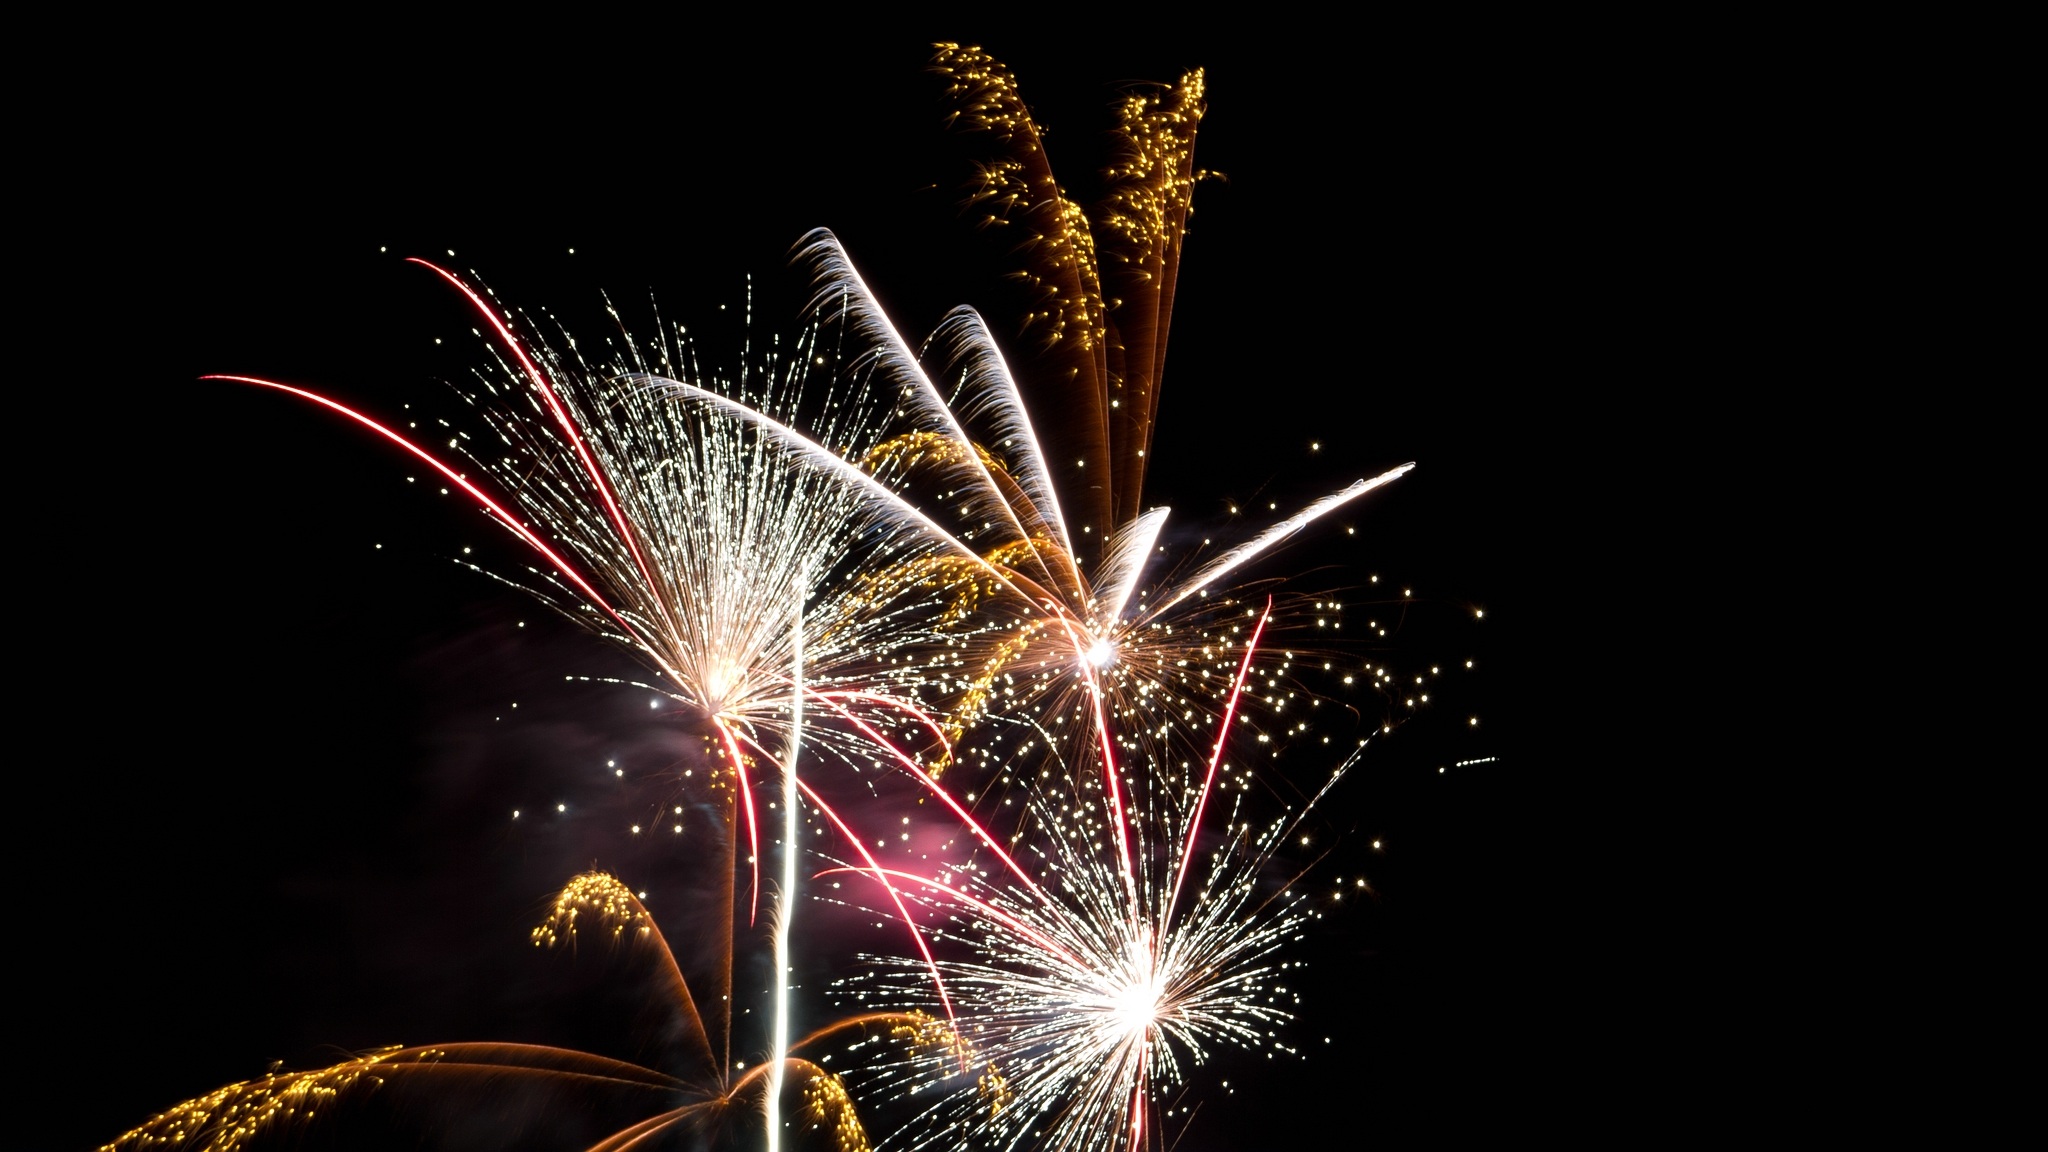
light, night, recreation, sparkler, evening, red, show, pyrotechnics, new year, rocket, celebrate, lights, fireworks, fountain, cologne, event, sylvester, new year's eve, new year's day, fireworks rocket, shower of sparks, new year's greetings, outdoor recreation, cologne lights